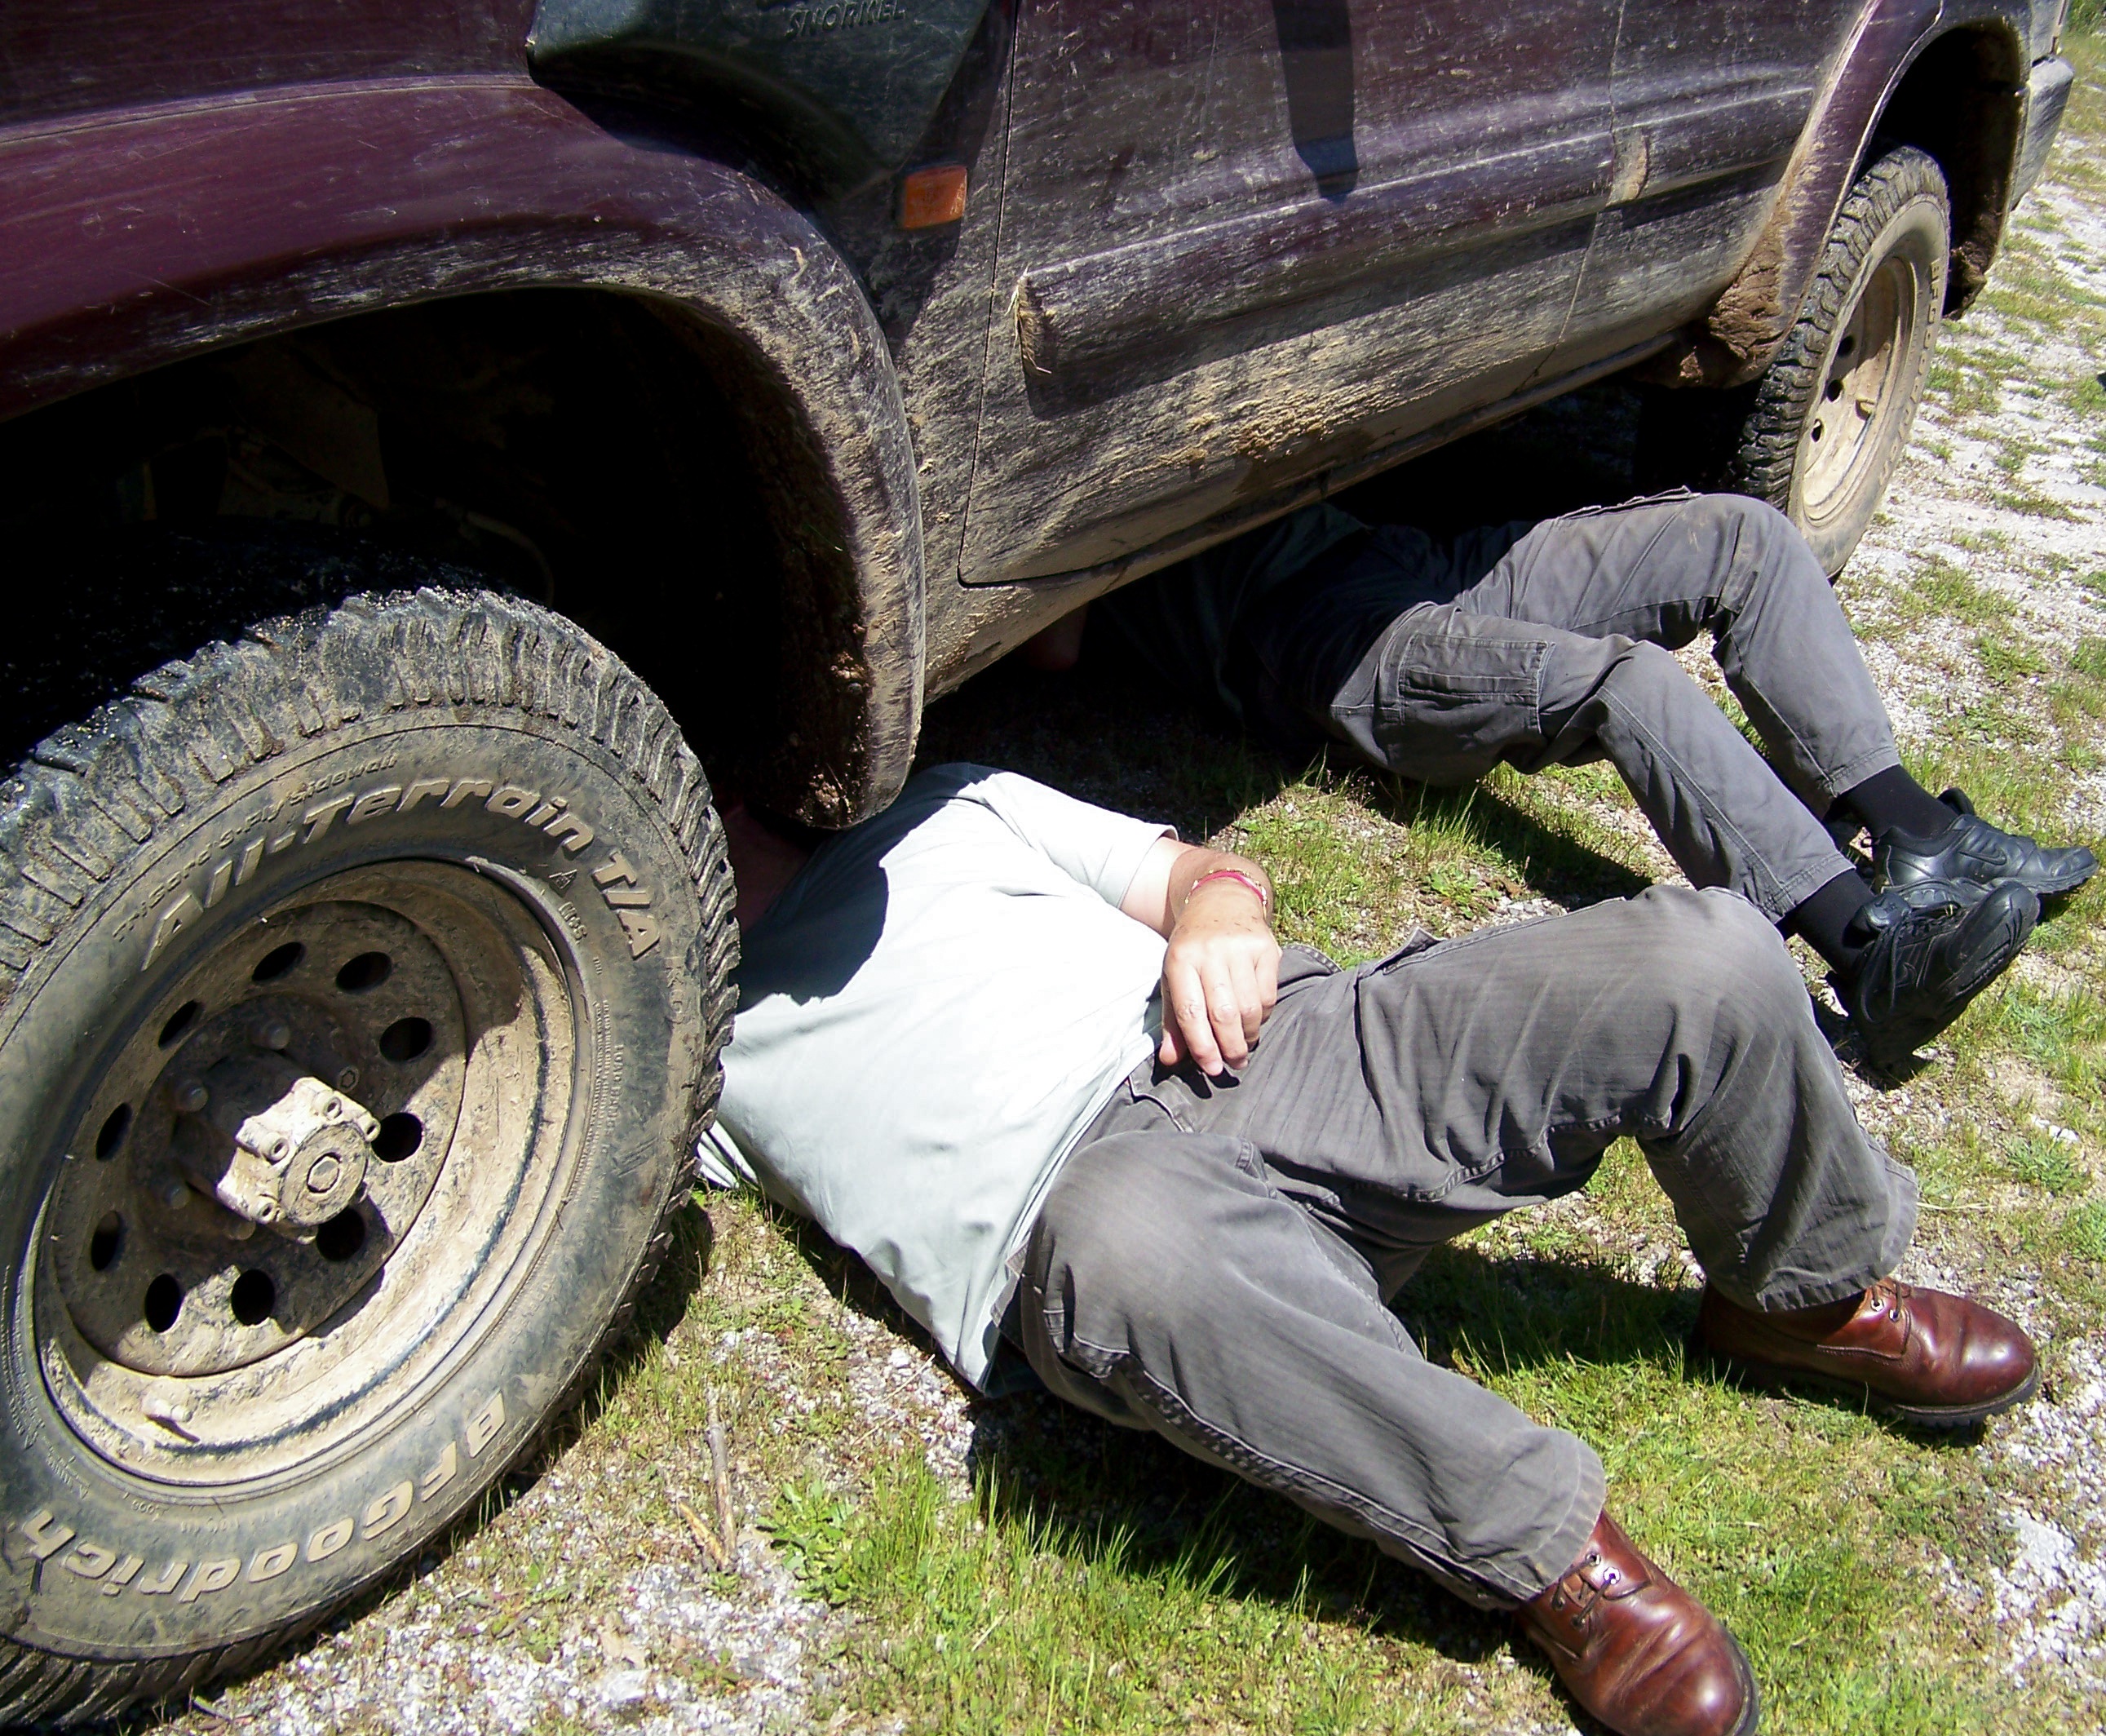
wheel, automobile, repair, vehicle, mud, tire, bumper, mechanics, breakdown, automotive exterior, automotive tire, off roading, mutual aid